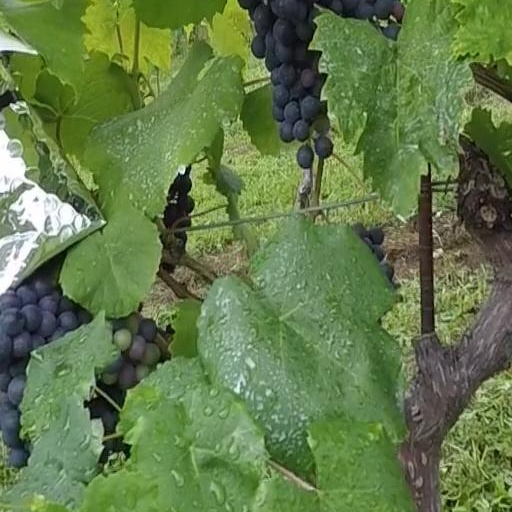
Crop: grape